2012 Bonnaroo Music Festival

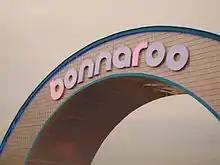
The Centeroo Arch

The 2012 Bonnaroo Music Festival was held June 7–10, 2012 in Manchester, Tennessee, United States, and marked the 11th time the festival has been held since its inception in 2002.